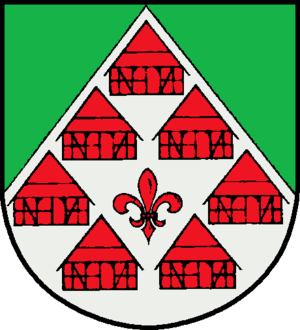
Braak
Coat of arms of Braak
Braak er en by og kommune i det nordlige Tyskland, beliggende i Amt Siek under Kreis Stormarn. Kreis Stormarn ligger i den sydøstlige del af delstaten Slesvig-Holsten.